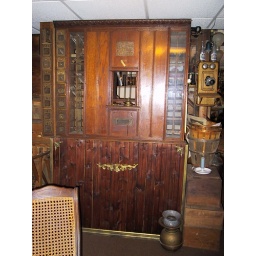
An 1800 post office window that cane from the Earlington Pa post office building that is still in standing in operation today.